Serb Democratic Forum

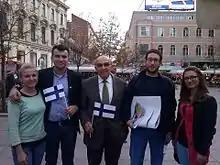
SDF Youth Forum members during public event on Petar Preradović square in Zagreb

SDF-Youth Forum is a signatory of International Joint Statement of International Student Movement against the increasing commercialization and privatization of public education. In June 2013 SDF-Youth Forum publicly supported organizers of Zagreb Pride and urged its members as well as other members of Serbs of Croatia community to join event. In October 2013 in cooperation with group from Finnish municipality Muurame SDF Youth Forum conducted a project entitled "Focus on us!" funded by the European Union.